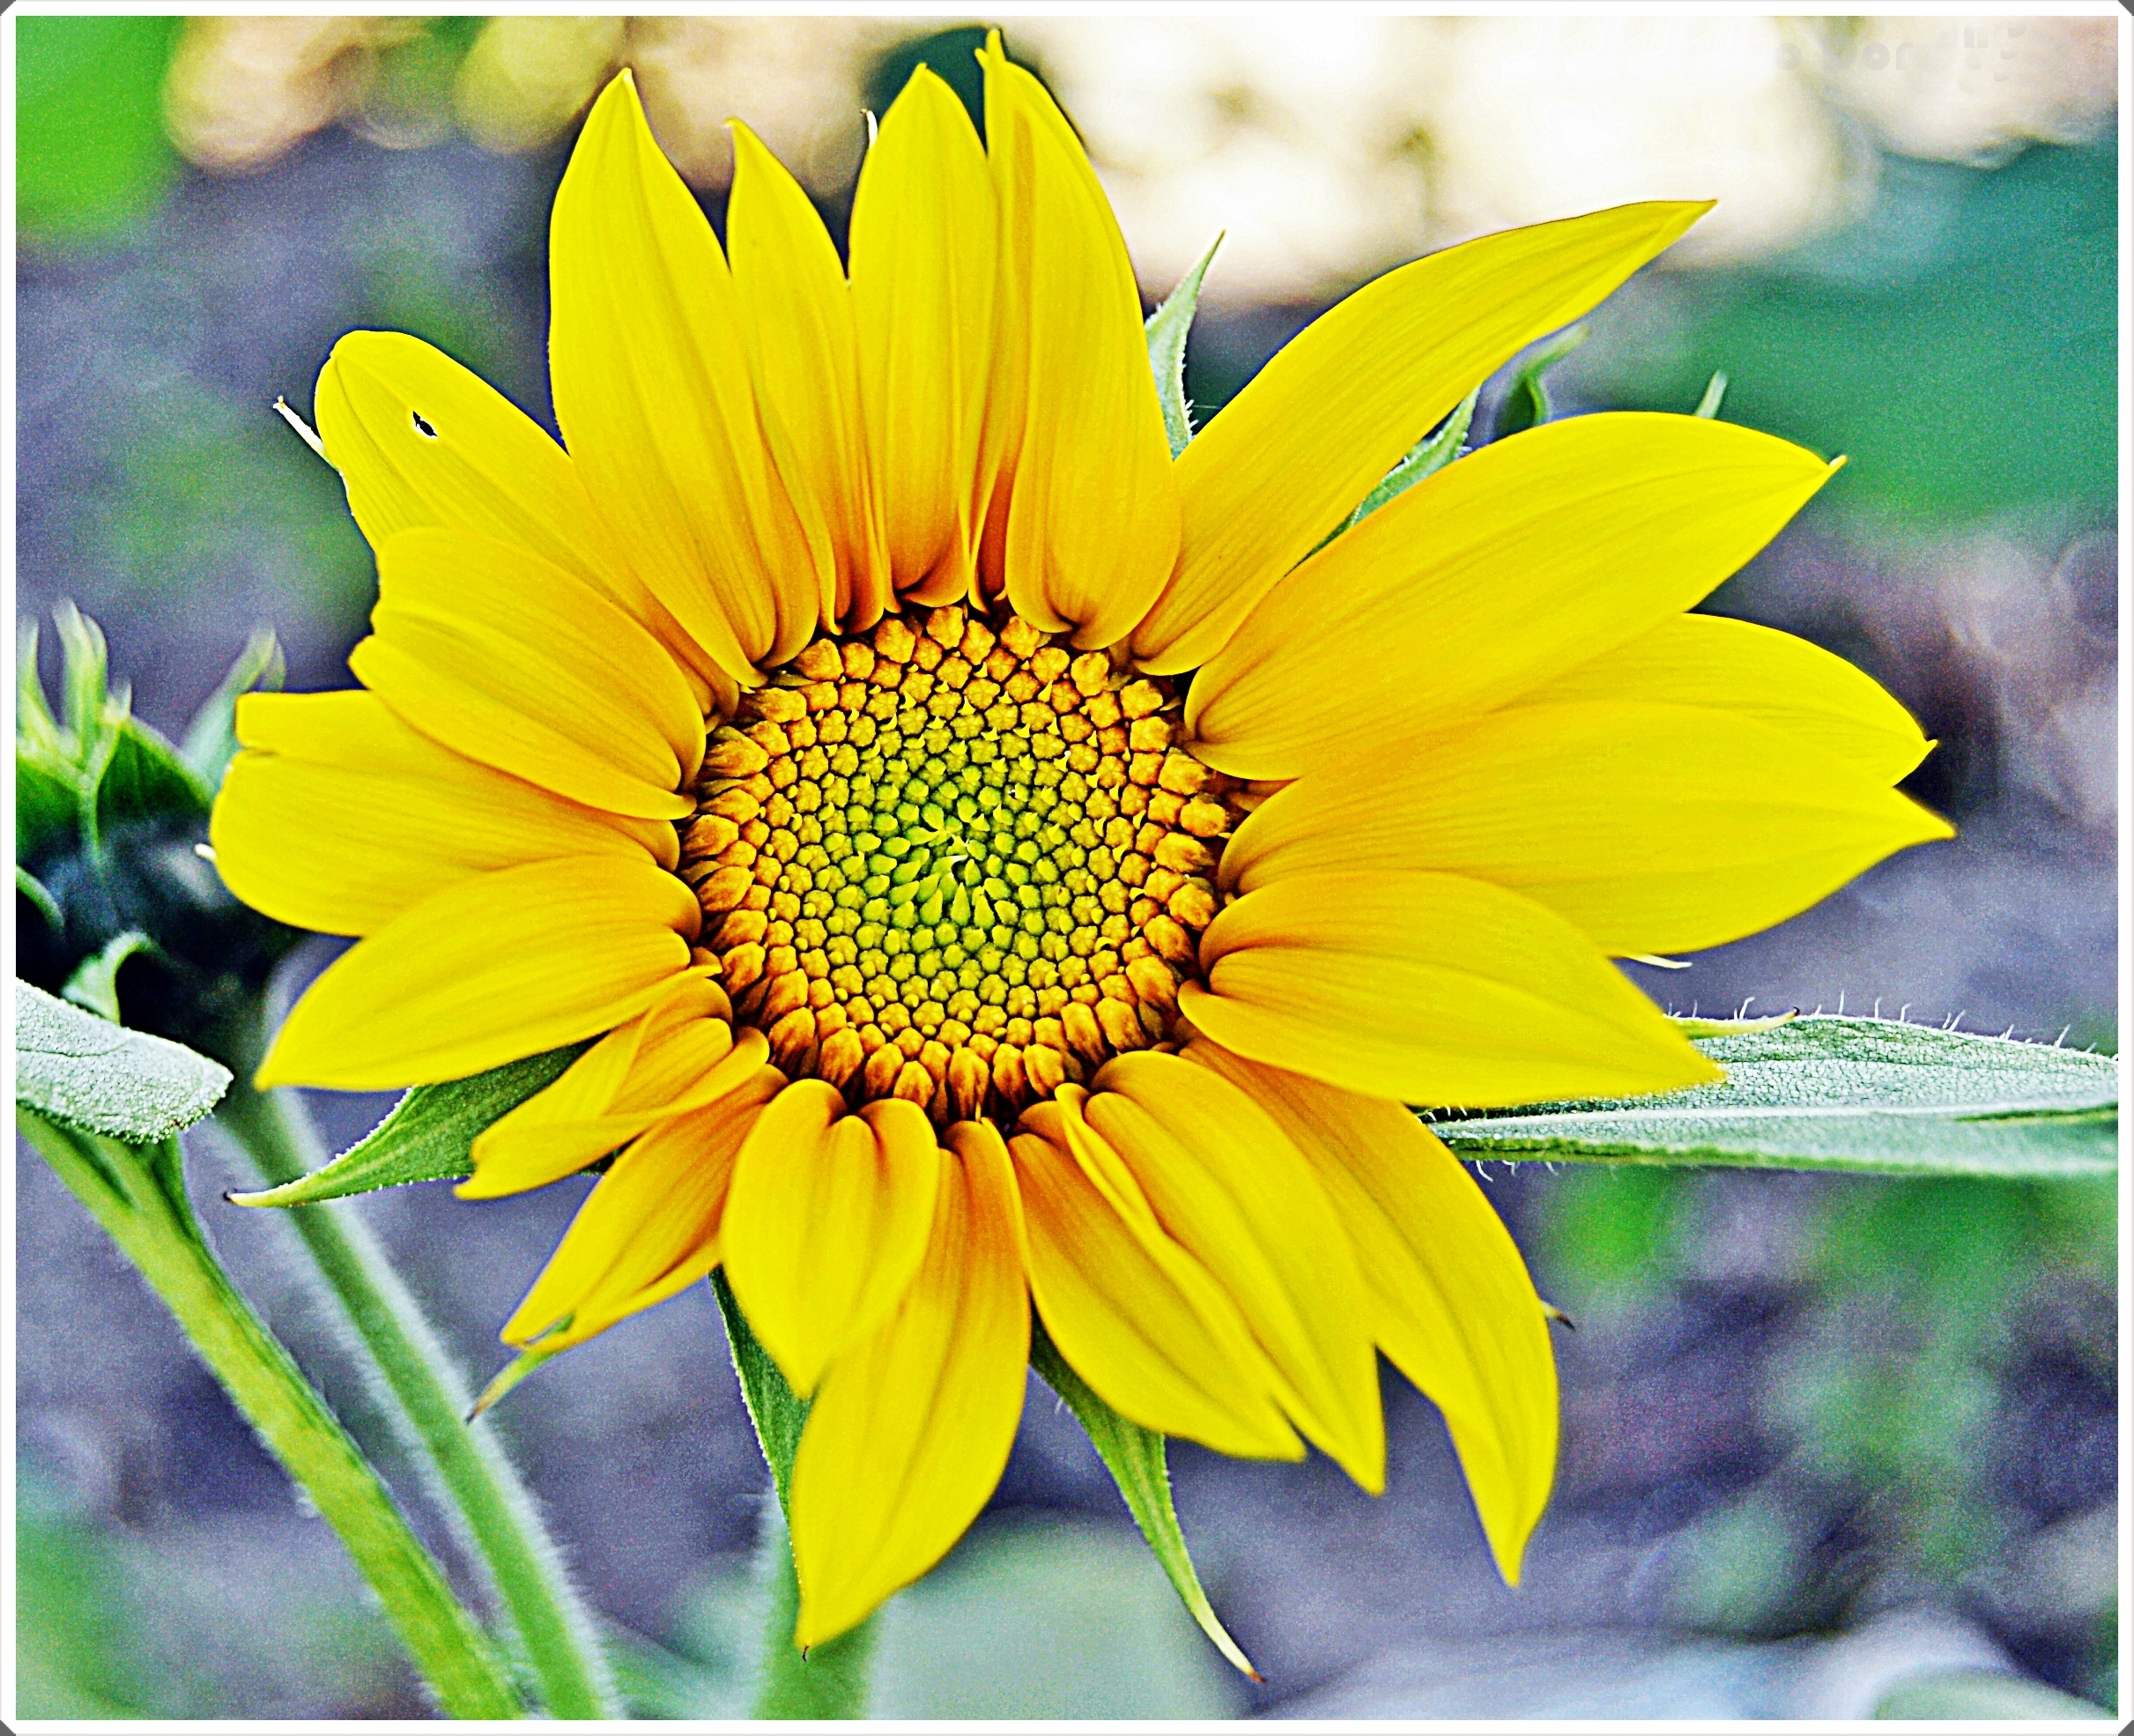
plant, flower, petal, botany, yellow, garden, flora, sunflower, wildflower, flowers, flowering plant, daisy family, sunflower seed, annual plant, land plant